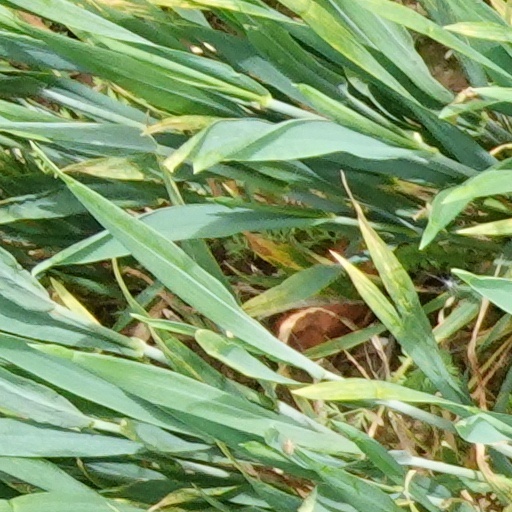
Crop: wheat